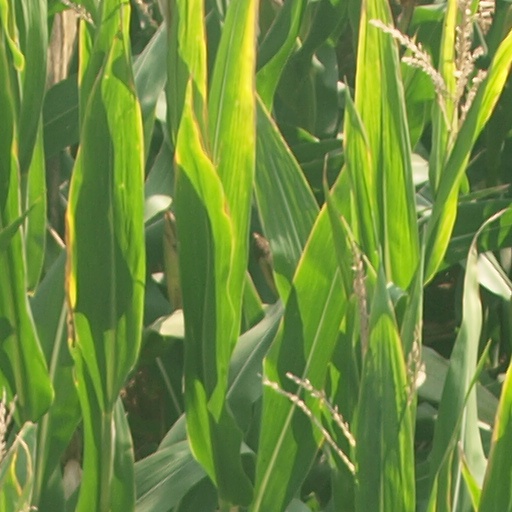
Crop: maize; corn